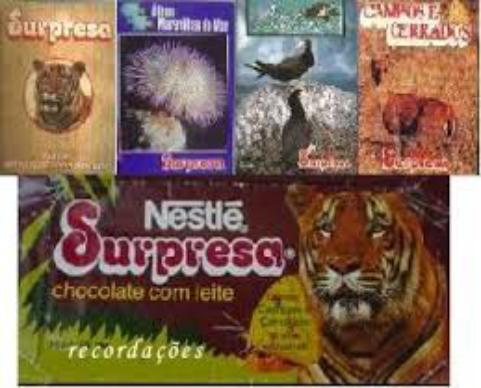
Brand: Chocolate Surpresa
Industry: Food